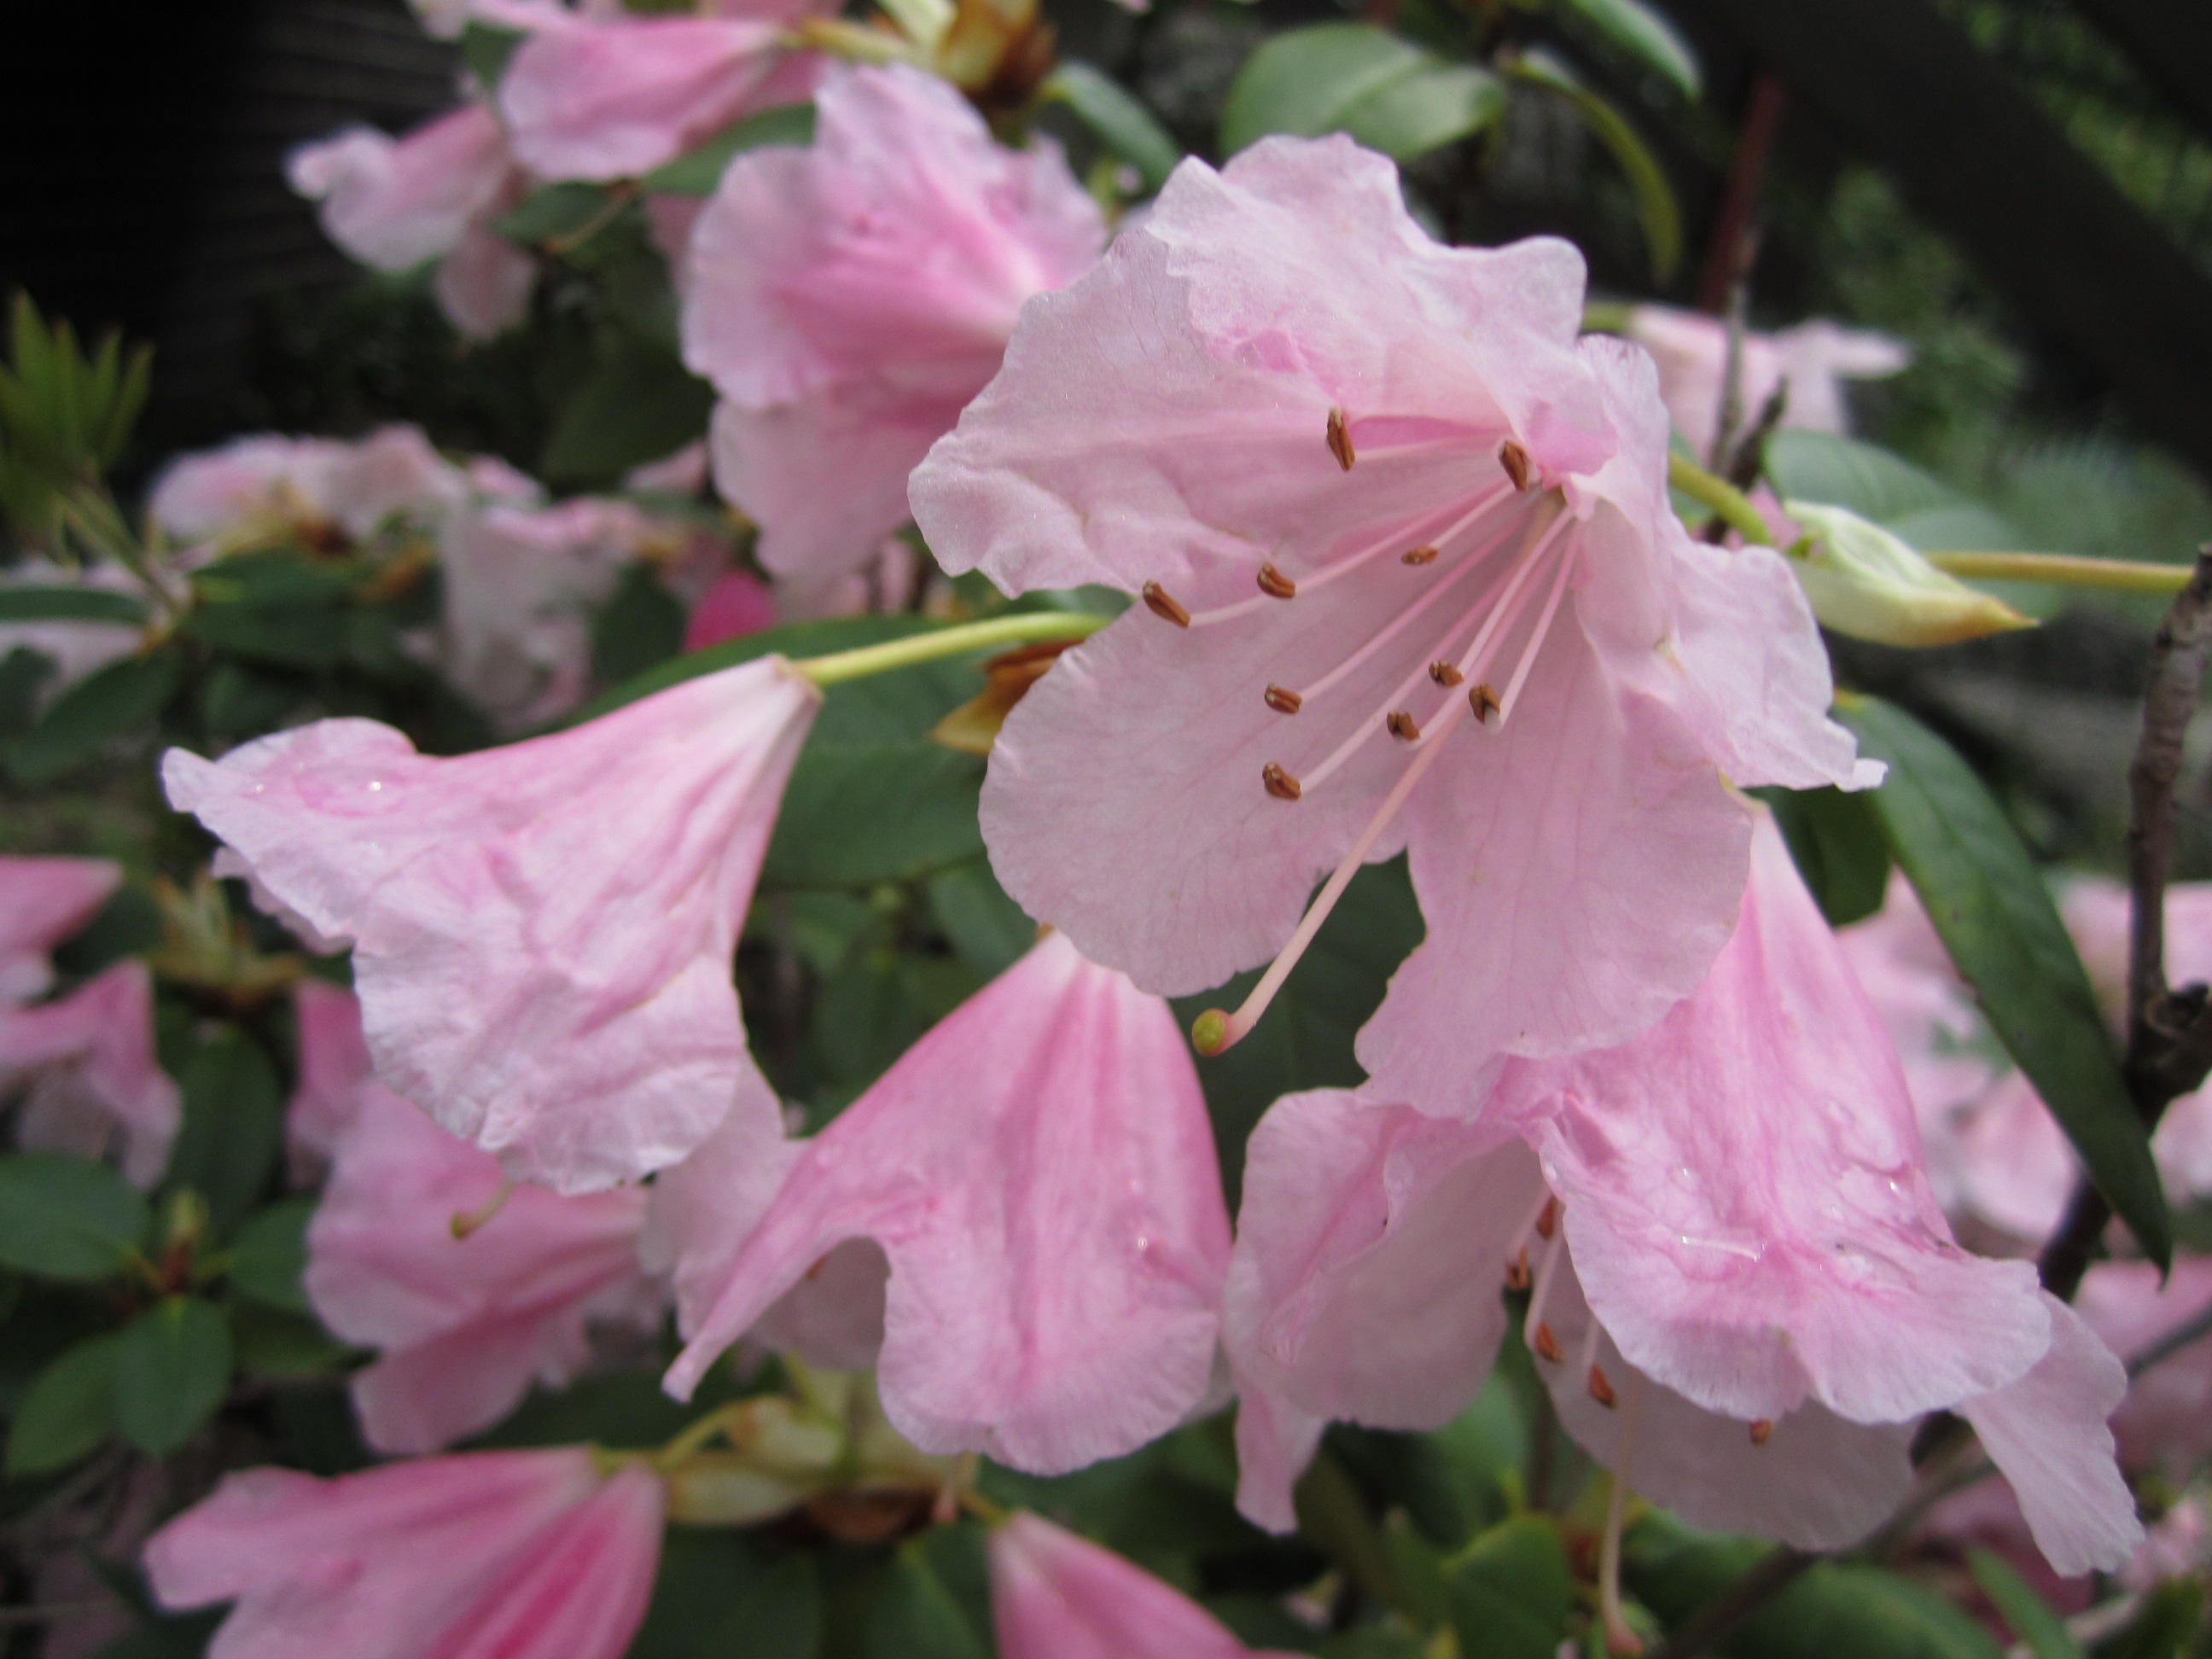
blossom, plant, flower, petal, bloom, botany, garden, pink, flora, shrub, rhododendron, azalea, flowering plant, woody plant, land plant